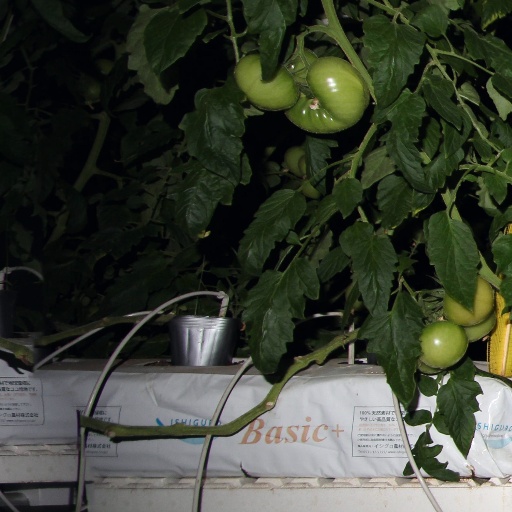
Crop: tomato